Civil War Memorial (Webster, Massachusetts)

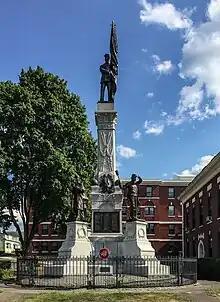

A Civil War Memorial stands in downtown Webster, Massachusetts, in front of the town hall as one part of a series of war monuments called Honor Court. This memorial was dedicated in 1907 and consists of a central tower with a bronze statue of a soldier on top. Four other bronze statues of soldiers stand at each of the four corners: an infantryman, artilleryman, cavalryman, and sailor.